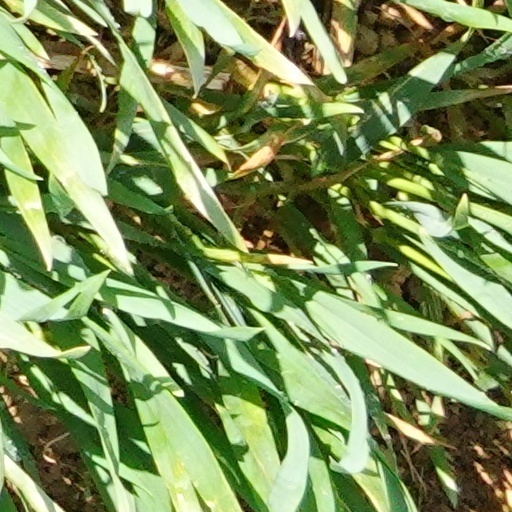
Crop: wheat